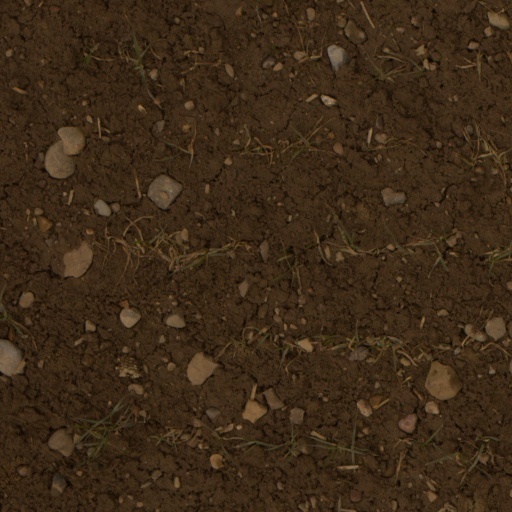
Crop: wheat